Bruno Schulz (architect)

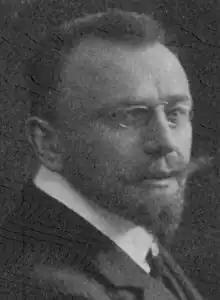

Bruno Schulz (24 February 1865, in Friedeberg – 1 April 1932, in Berlin) was a German architectural historian.